KELT-9b

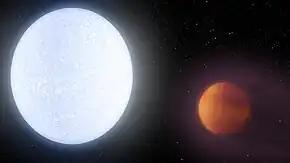
Artist's impression of KELT-9b and its parent star

KELT-9b is an exoplanet and ultra-hot Jupiter that orbits the late B-type/early A-type star KELT-9, located about 670 light-years from Earth. Detected using the Kilodegree Extremely Little Telescope, the discovery of KELT-9b was announced in 2016. As of June 2017, it is the hottest known exoplanet.